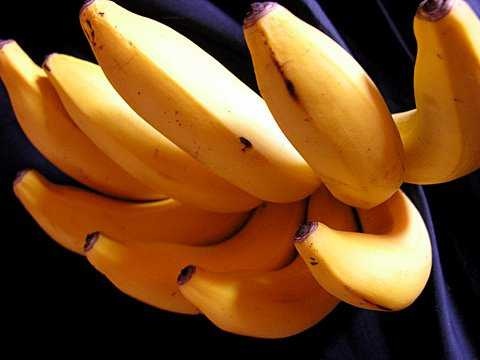
Label: Banana